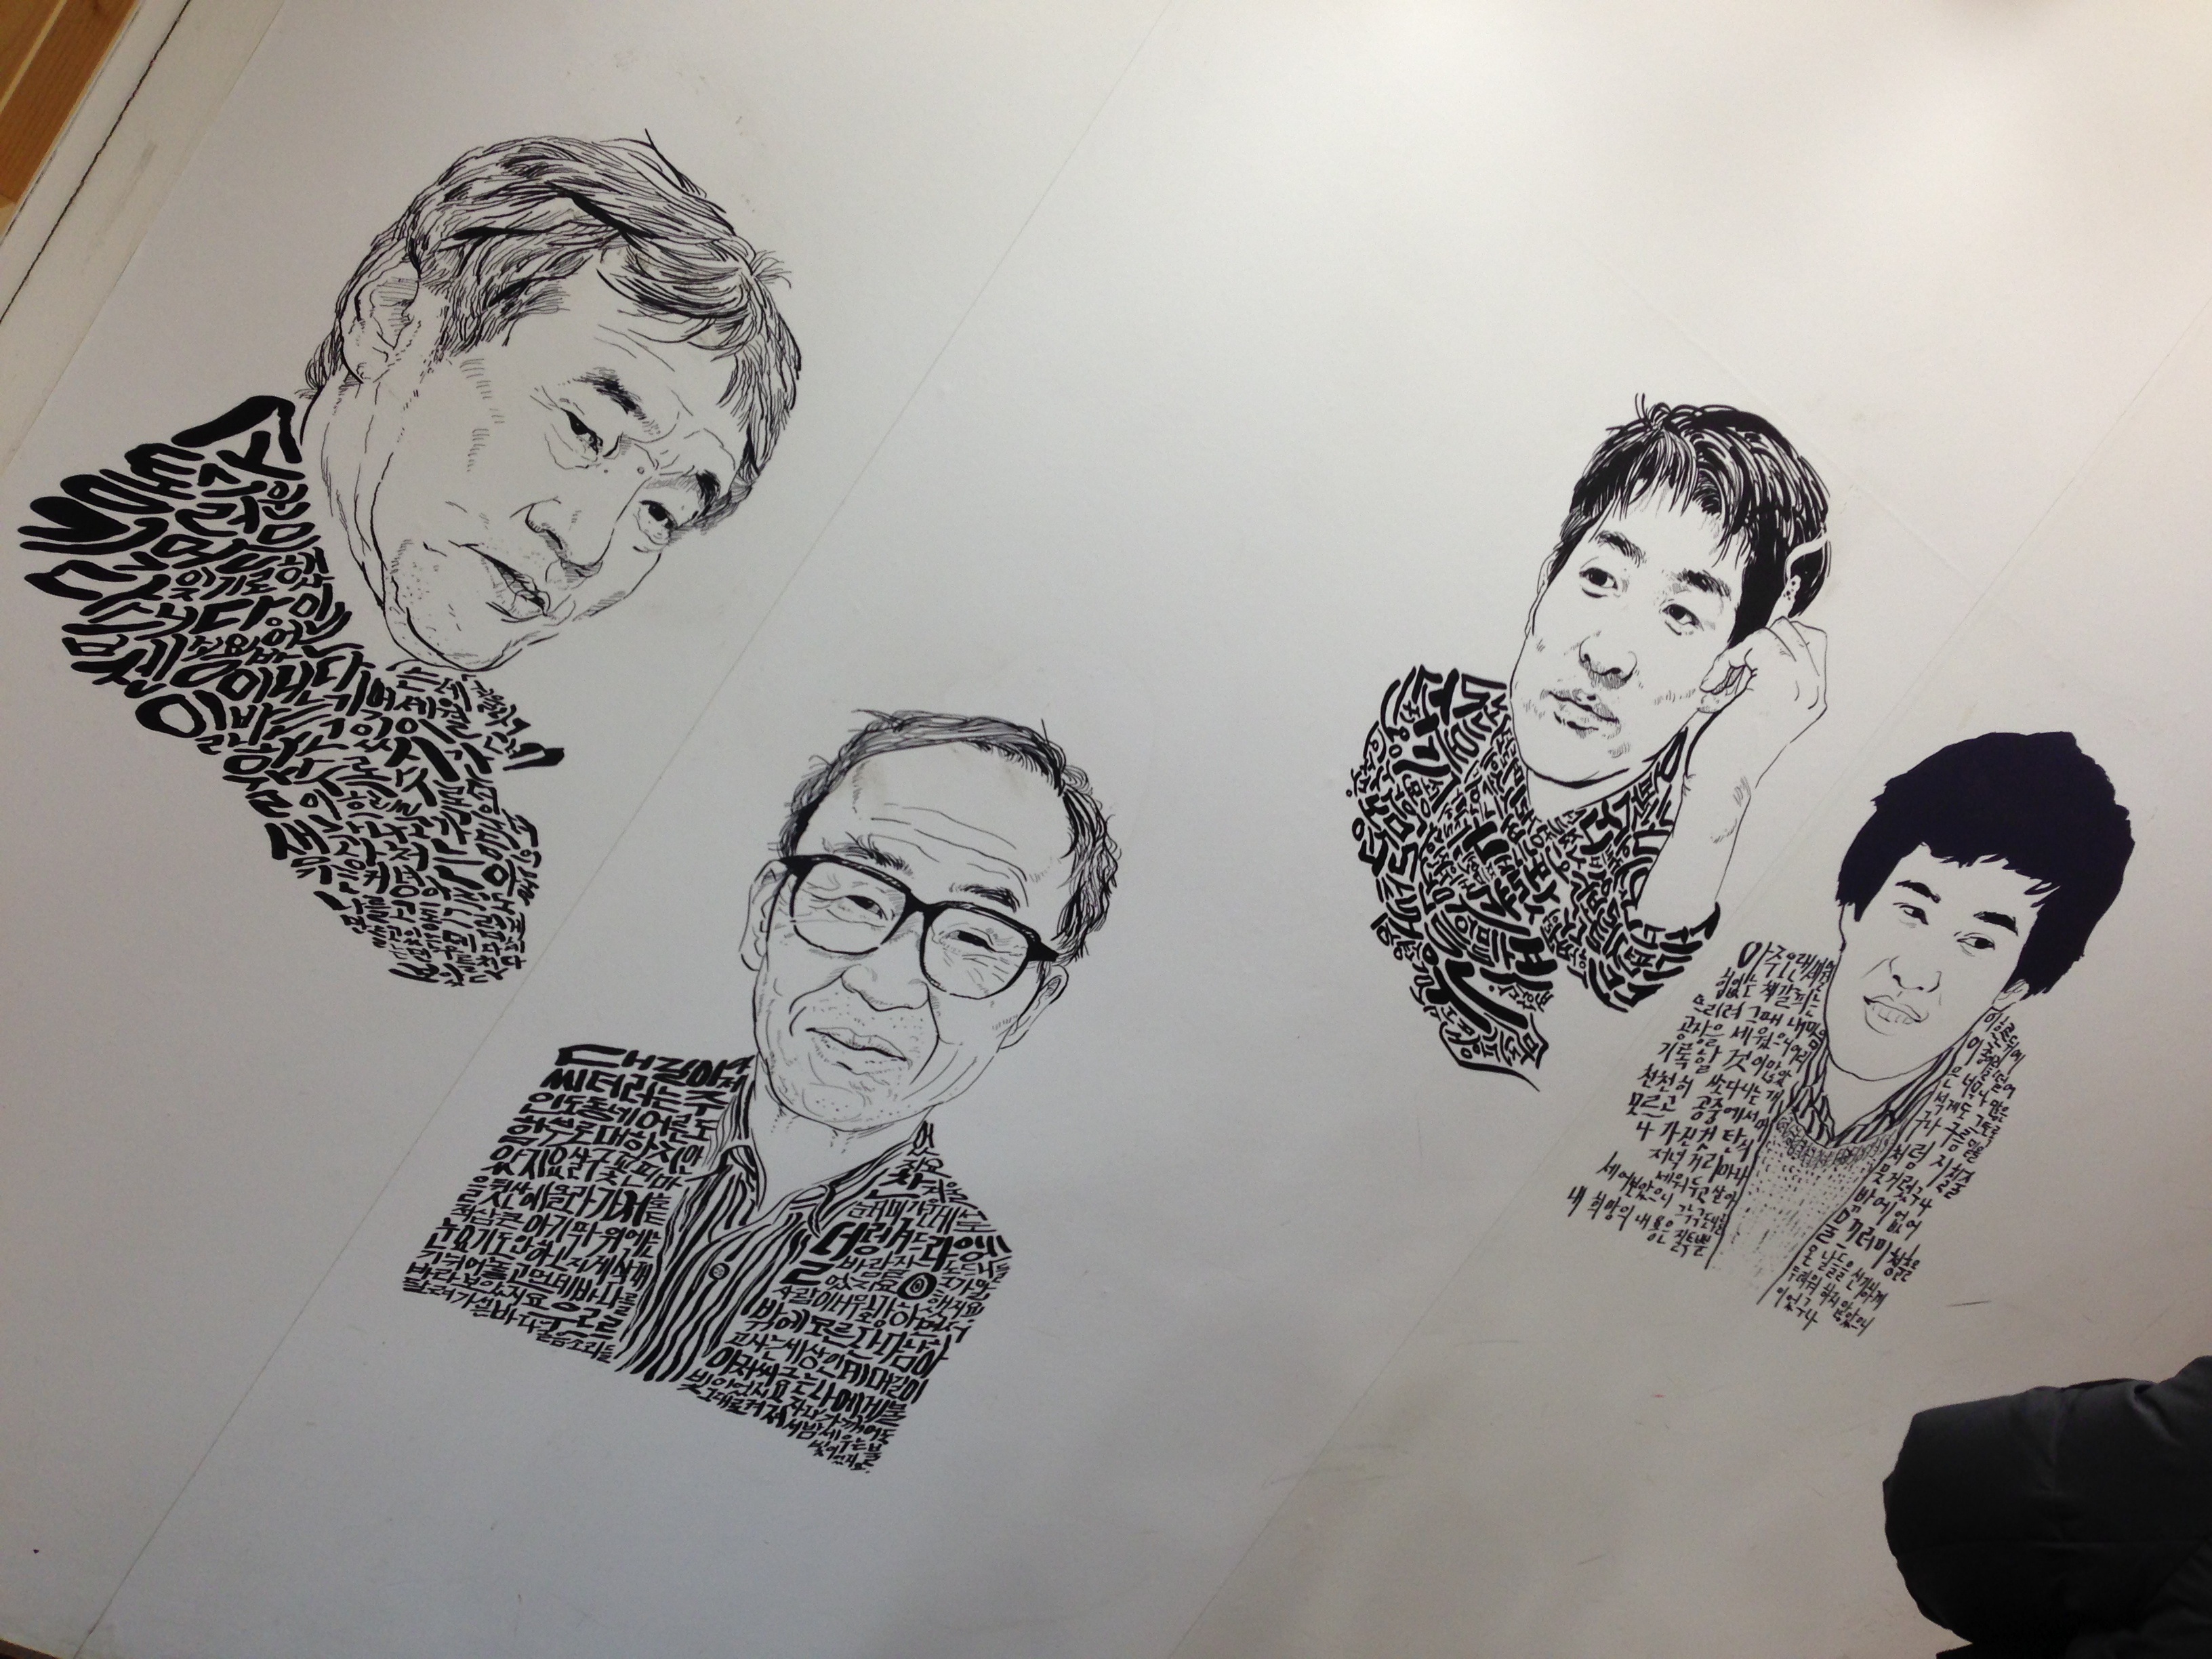
white, art, bookstore, sketch, drawing, illustration, caricature, writers face